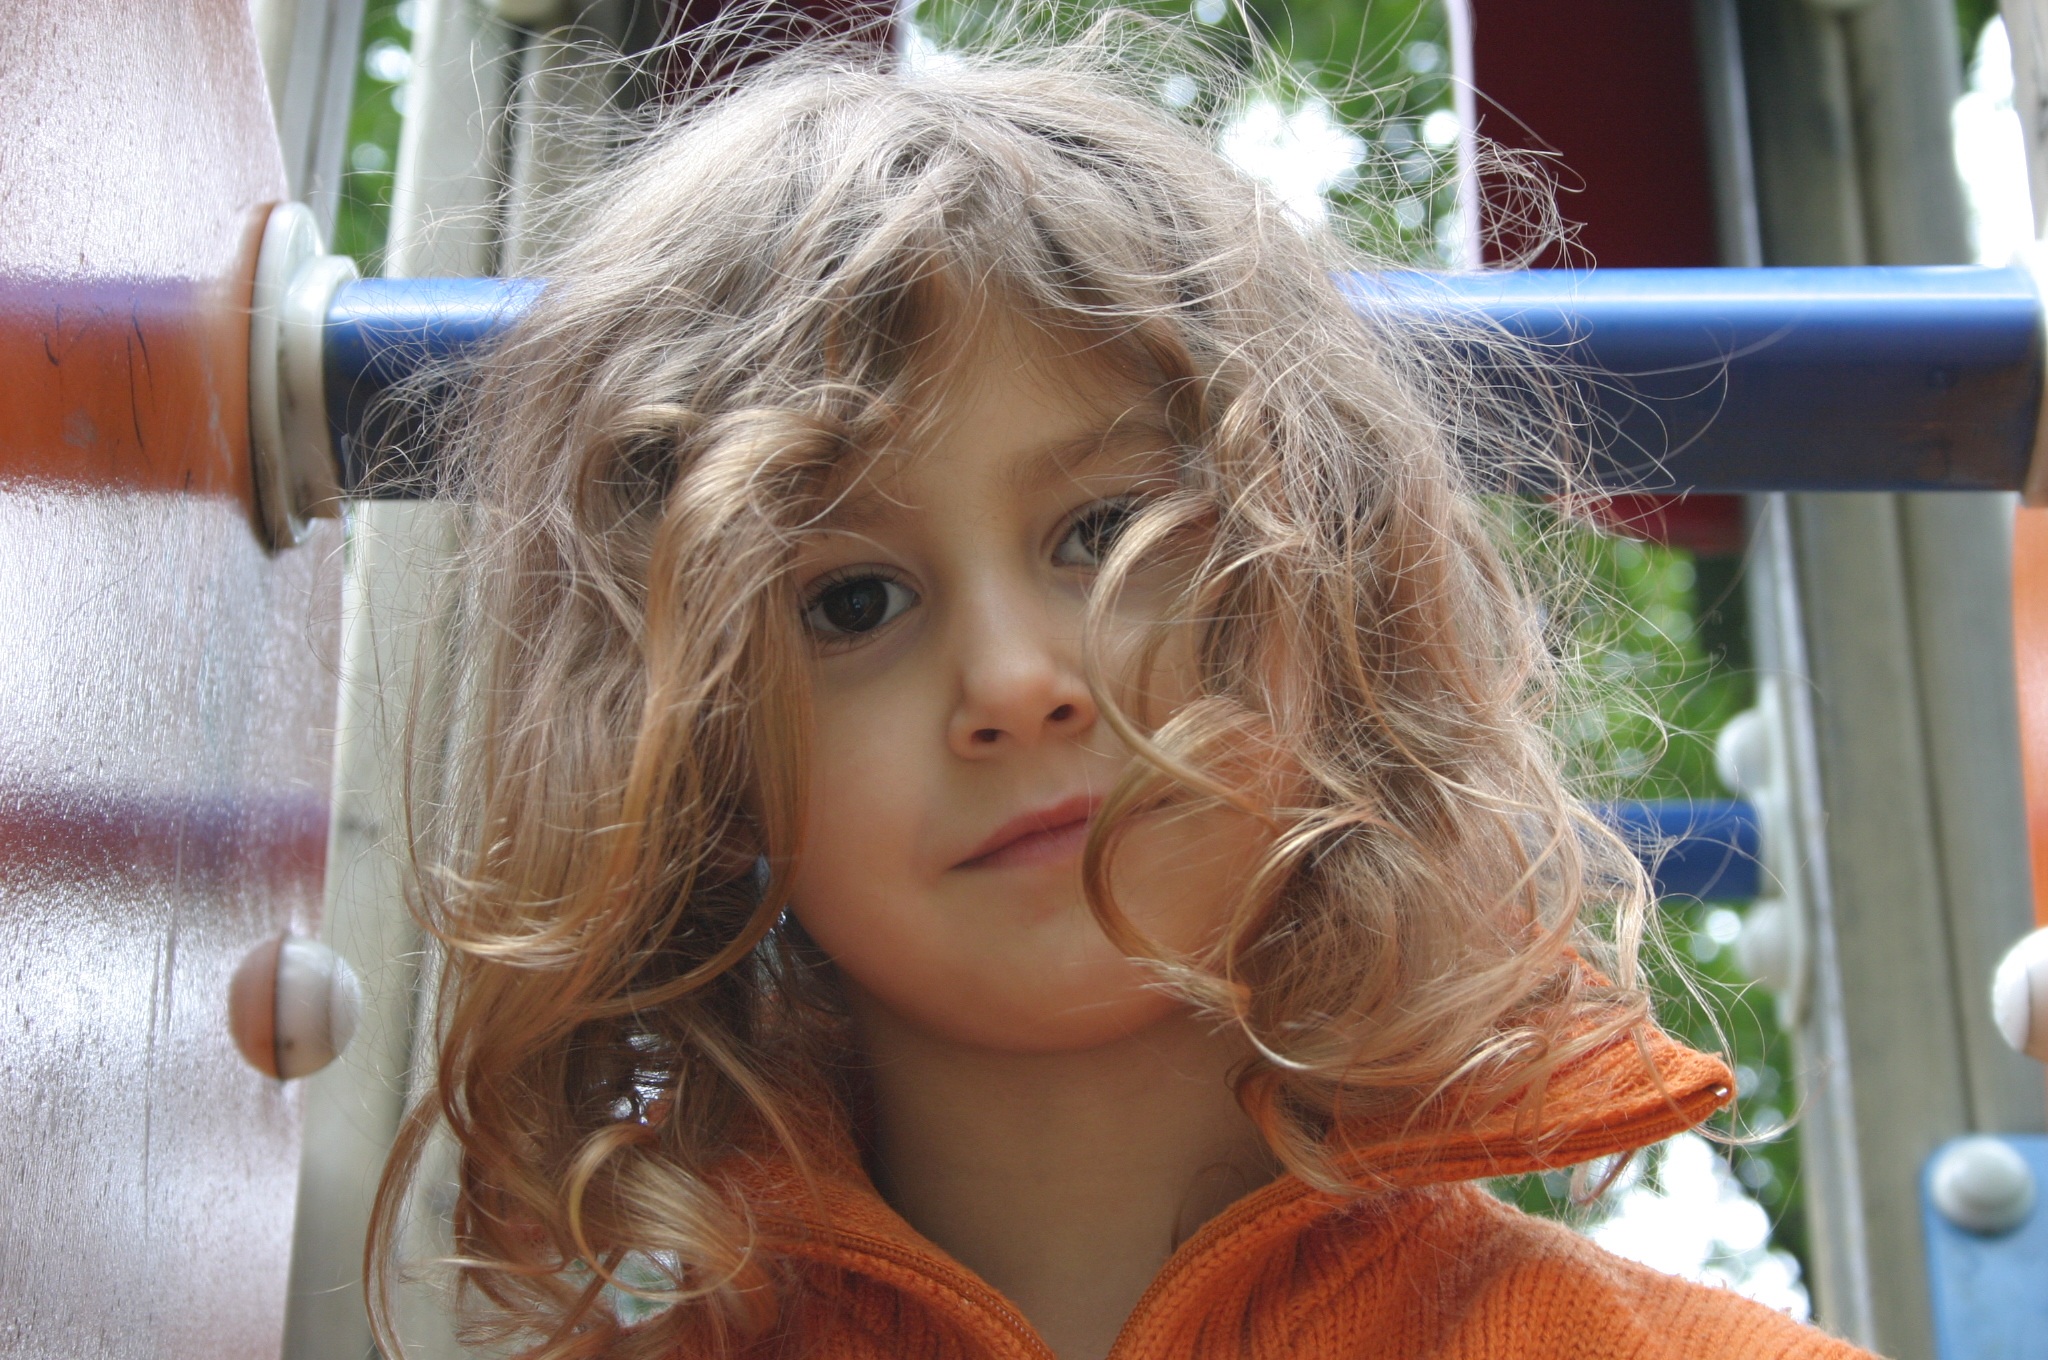
person, girl, hair, portrait, model, color, child, lady, hairstyle, long hair, face, nose, eye, head, skin, beauty, blond, organ, harmony, brown hair, human hair color